India Rubber, Gutta Percha and Telegraph Works Company

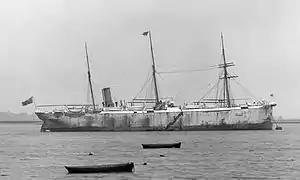
CS "Silvertown" (ex "Hooper") in 1901.

"Dacia" and "International" were joined by two more ships as the cable laying business grew. , built by Hooper's Telegraph Works as the second specifically designed cable ship and first ship designed for transatlantic cable laying was second in size only to "Great Eastern" when built in 1873. "Hooper" was acquired in 1881 and renamed "Silvertown". was built for the company as tender to "Silvertown" with two cable tanks but no cable laying machinery until a later refit when that machinery and bow sheaves were fitted. The last cable ship, replacing the torpedoed "Dacia", was "Silvergray" purchased in 1922 which was in operation only a few years as a cable ship.